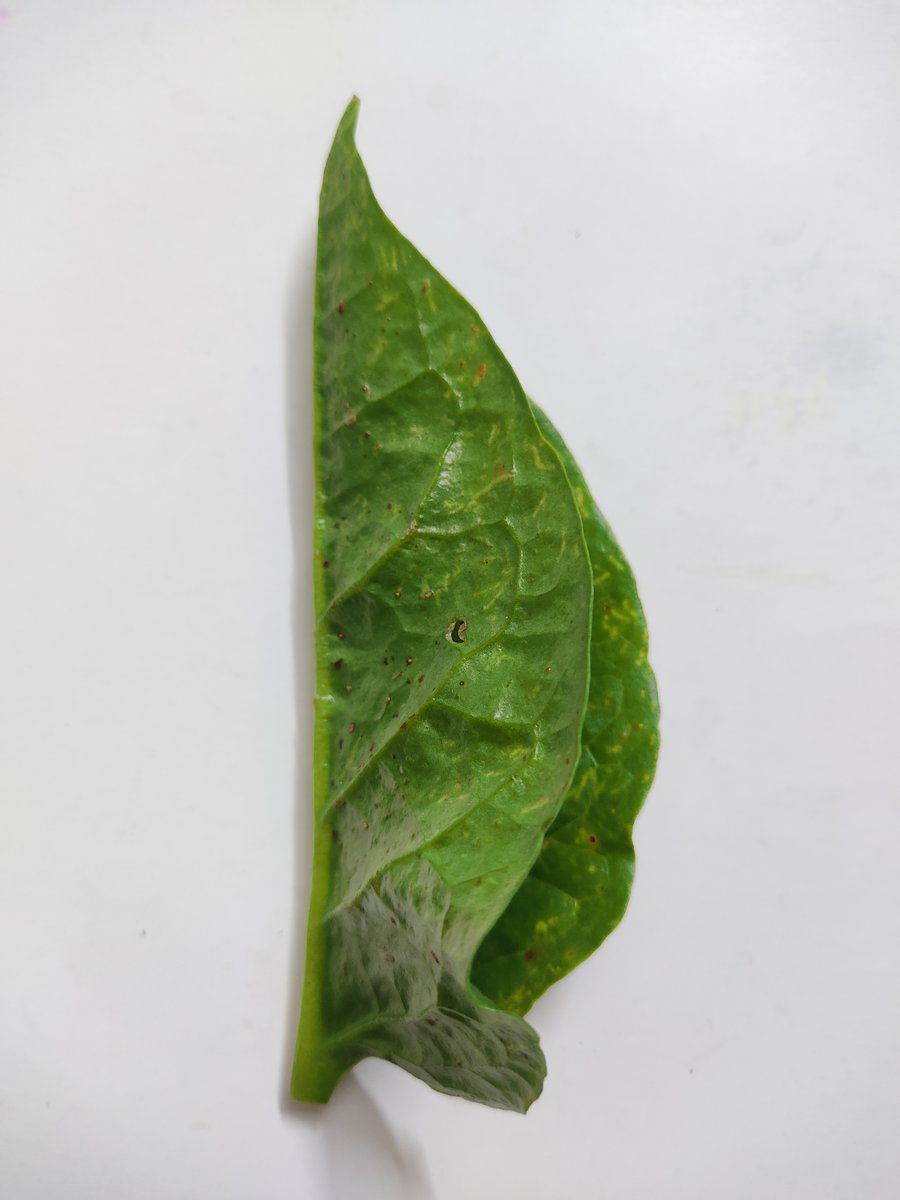
Label: Bacterial-Spot